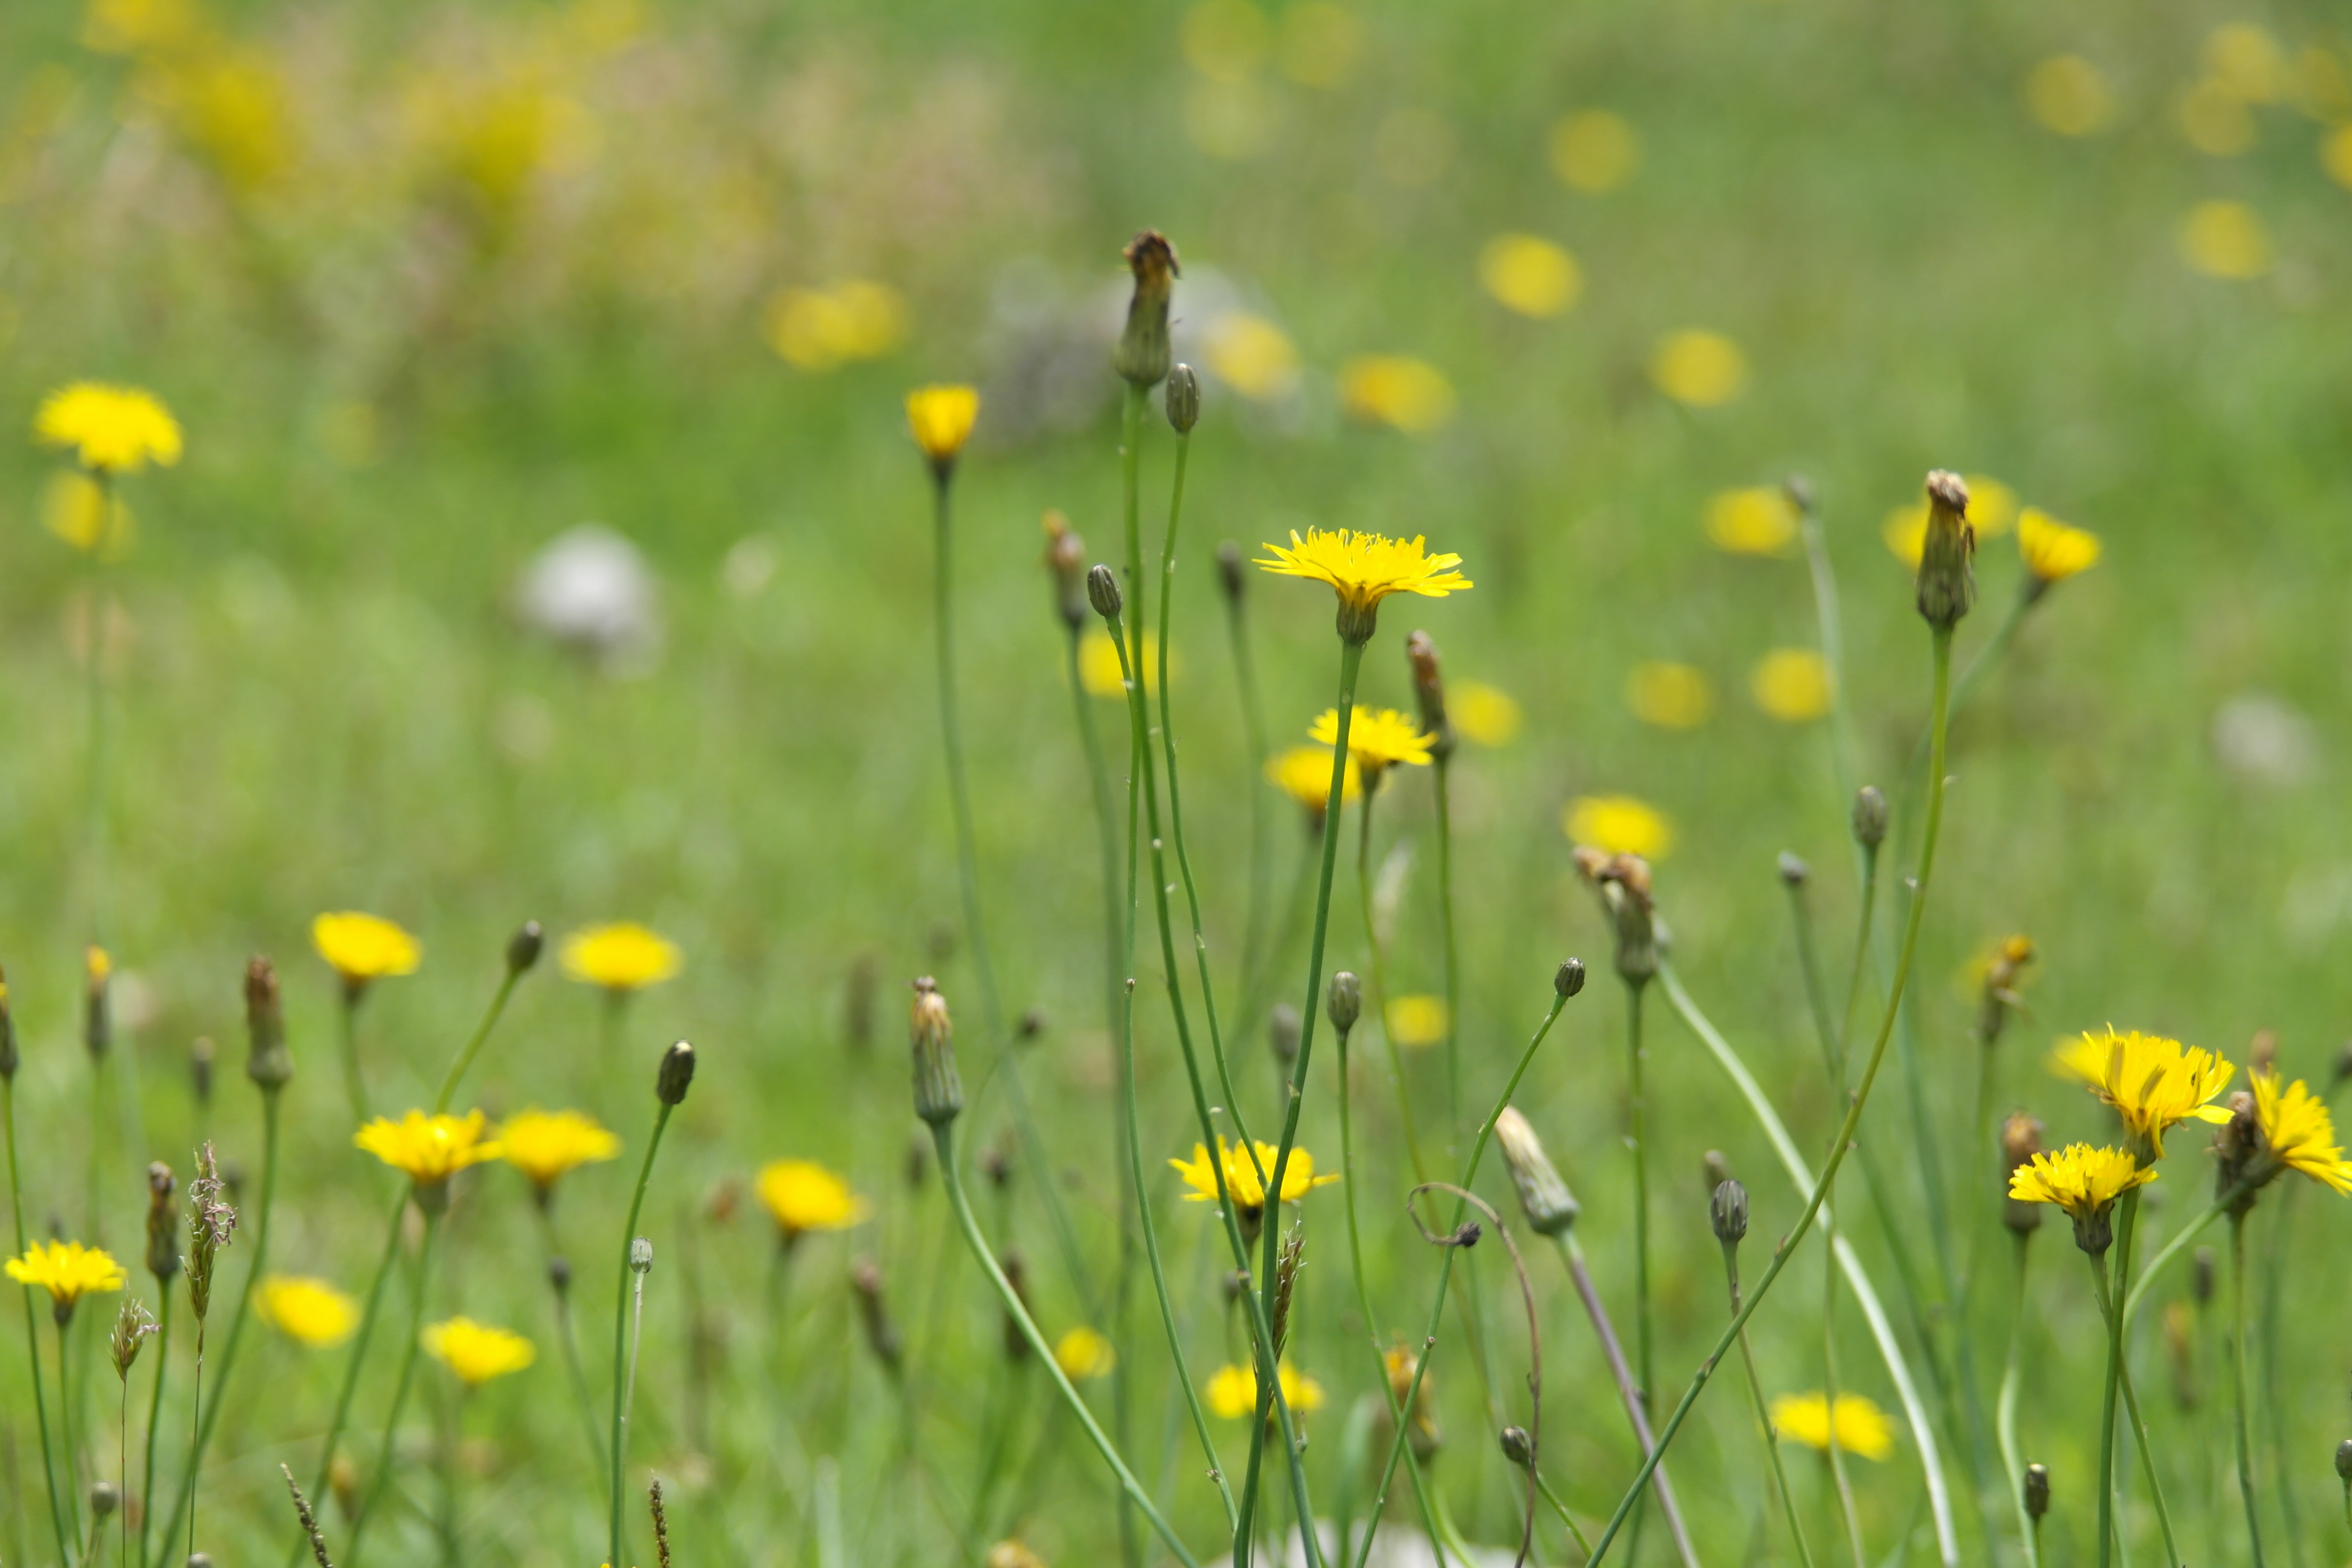
flower, yellow, nature, field, meadow, grassland, wildflower, vegetation, prairie, flora, grass, flatweed, spring, chamaemelum nobile, dandelion, daisy family, ecoregion, grass family, sow thistles, plant